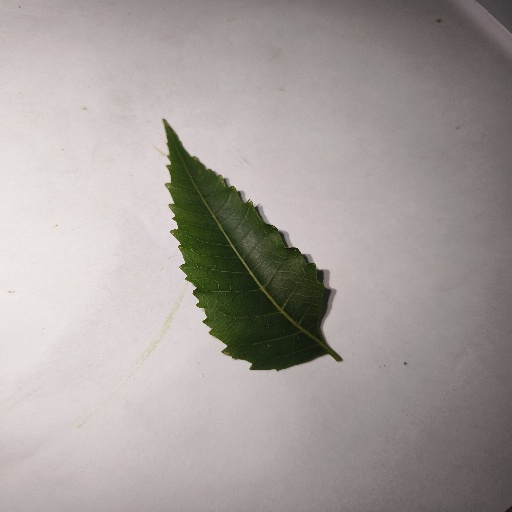
Species: Neem
Leaf condition: Healthy Leaf